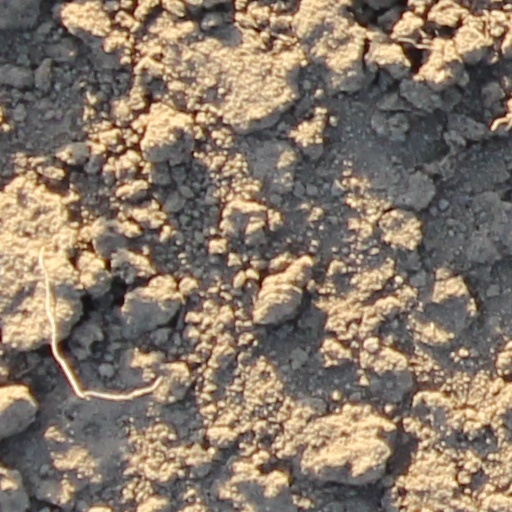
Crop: wheat